GWR 4900 Class 5952 Cogan Hall

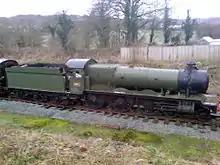
5952 Cogan Hall at Llynclys Station, April 2007

GWR Hall Class 5952 "Cogan Hall" was built at Swindon in December 1935. As a mixed traffic engine, it handled both passenger duties and freight duties. Its first shed allocation was the Penzance depot in Cornwall. In August 1950 it moved to Old Oak Common. During this time it was fitted with a three row superheater. In March 1959 it moved again to the Worcester depot. Its last shed allocation was to Cardiff East Dock before it was withdrawn from duties in June 1964.